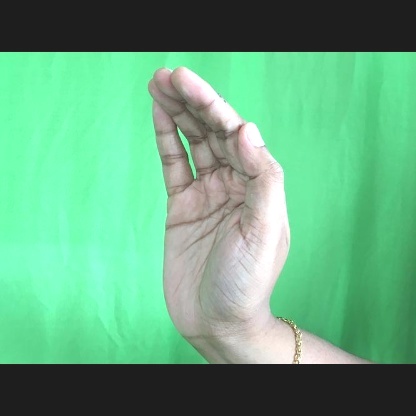
Mudra: Sarpasirsha